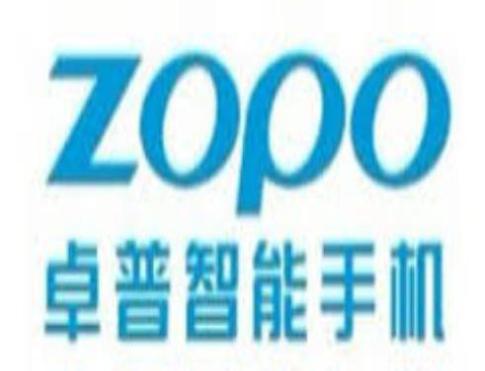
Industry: Electronic